Portman Building Society

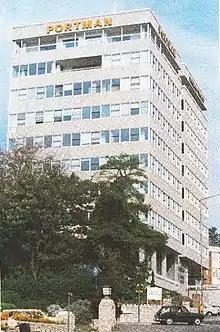
Portman House, Richmond Hill, Bournemouth – 1967

Within 10 years, from 1950 to 1960, the society increased its total assets from £8 million to £17.5 million. This growth was attributed to the general underlying demand for mortgages and investment accounts rather than the introduction of any new products.